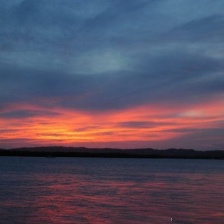
Cloud type: Altostratus